Sky position (RA, Dec in degrees): 213.733, -0.5693
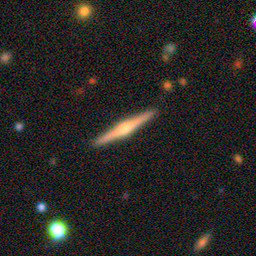
Galaxy morphology: Edge-on Galaxies with Bulge